British Boy Scouts and British Girl Scouts Association

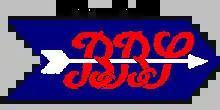
Official emblem of the BBS

The British Boy Scouts and British Girl Scouts Association (BBS & BGS Association; also known as The Brotherhood of British Scouts) is an early scouting organisation, having begun as the Battersea Boy Scouts in 1908. The organisation was renamed as the British Boy Scouts and launched as a national organisation on 24 May 1909. In association with other Scout organisations, the BBS formed the National Peace Scouts in 1910. The BBS instigated the first international Scouting organisation, the Order of World Scouts in 1911.